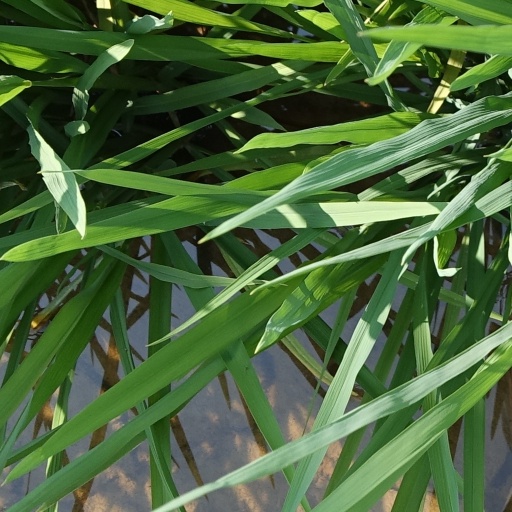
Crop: rice